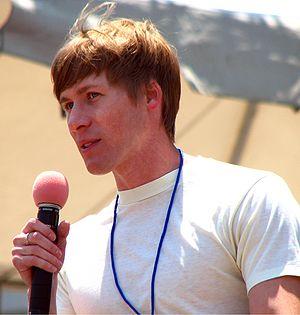
Dustin Lance Black, né le 10 juin 1974 à Sacramento en Californie, est un scénariste, réalisateur et producteur américain. Il a écrit le scénario du film Harvey Milk, réalisé par Gus Van Sant, qui l'a fait connaitre au grand public et lui a valu l'Oscar du meilleur scénario original en 2009.